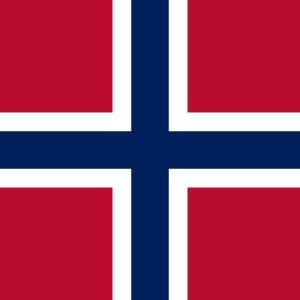
La « croix scandinave » est un motif se retrouvant sur les drapeaux de certains pays nordiques, bien qu'on puisse les trouver aussi sur des drapeaux d'autres pays ou régions du monde.